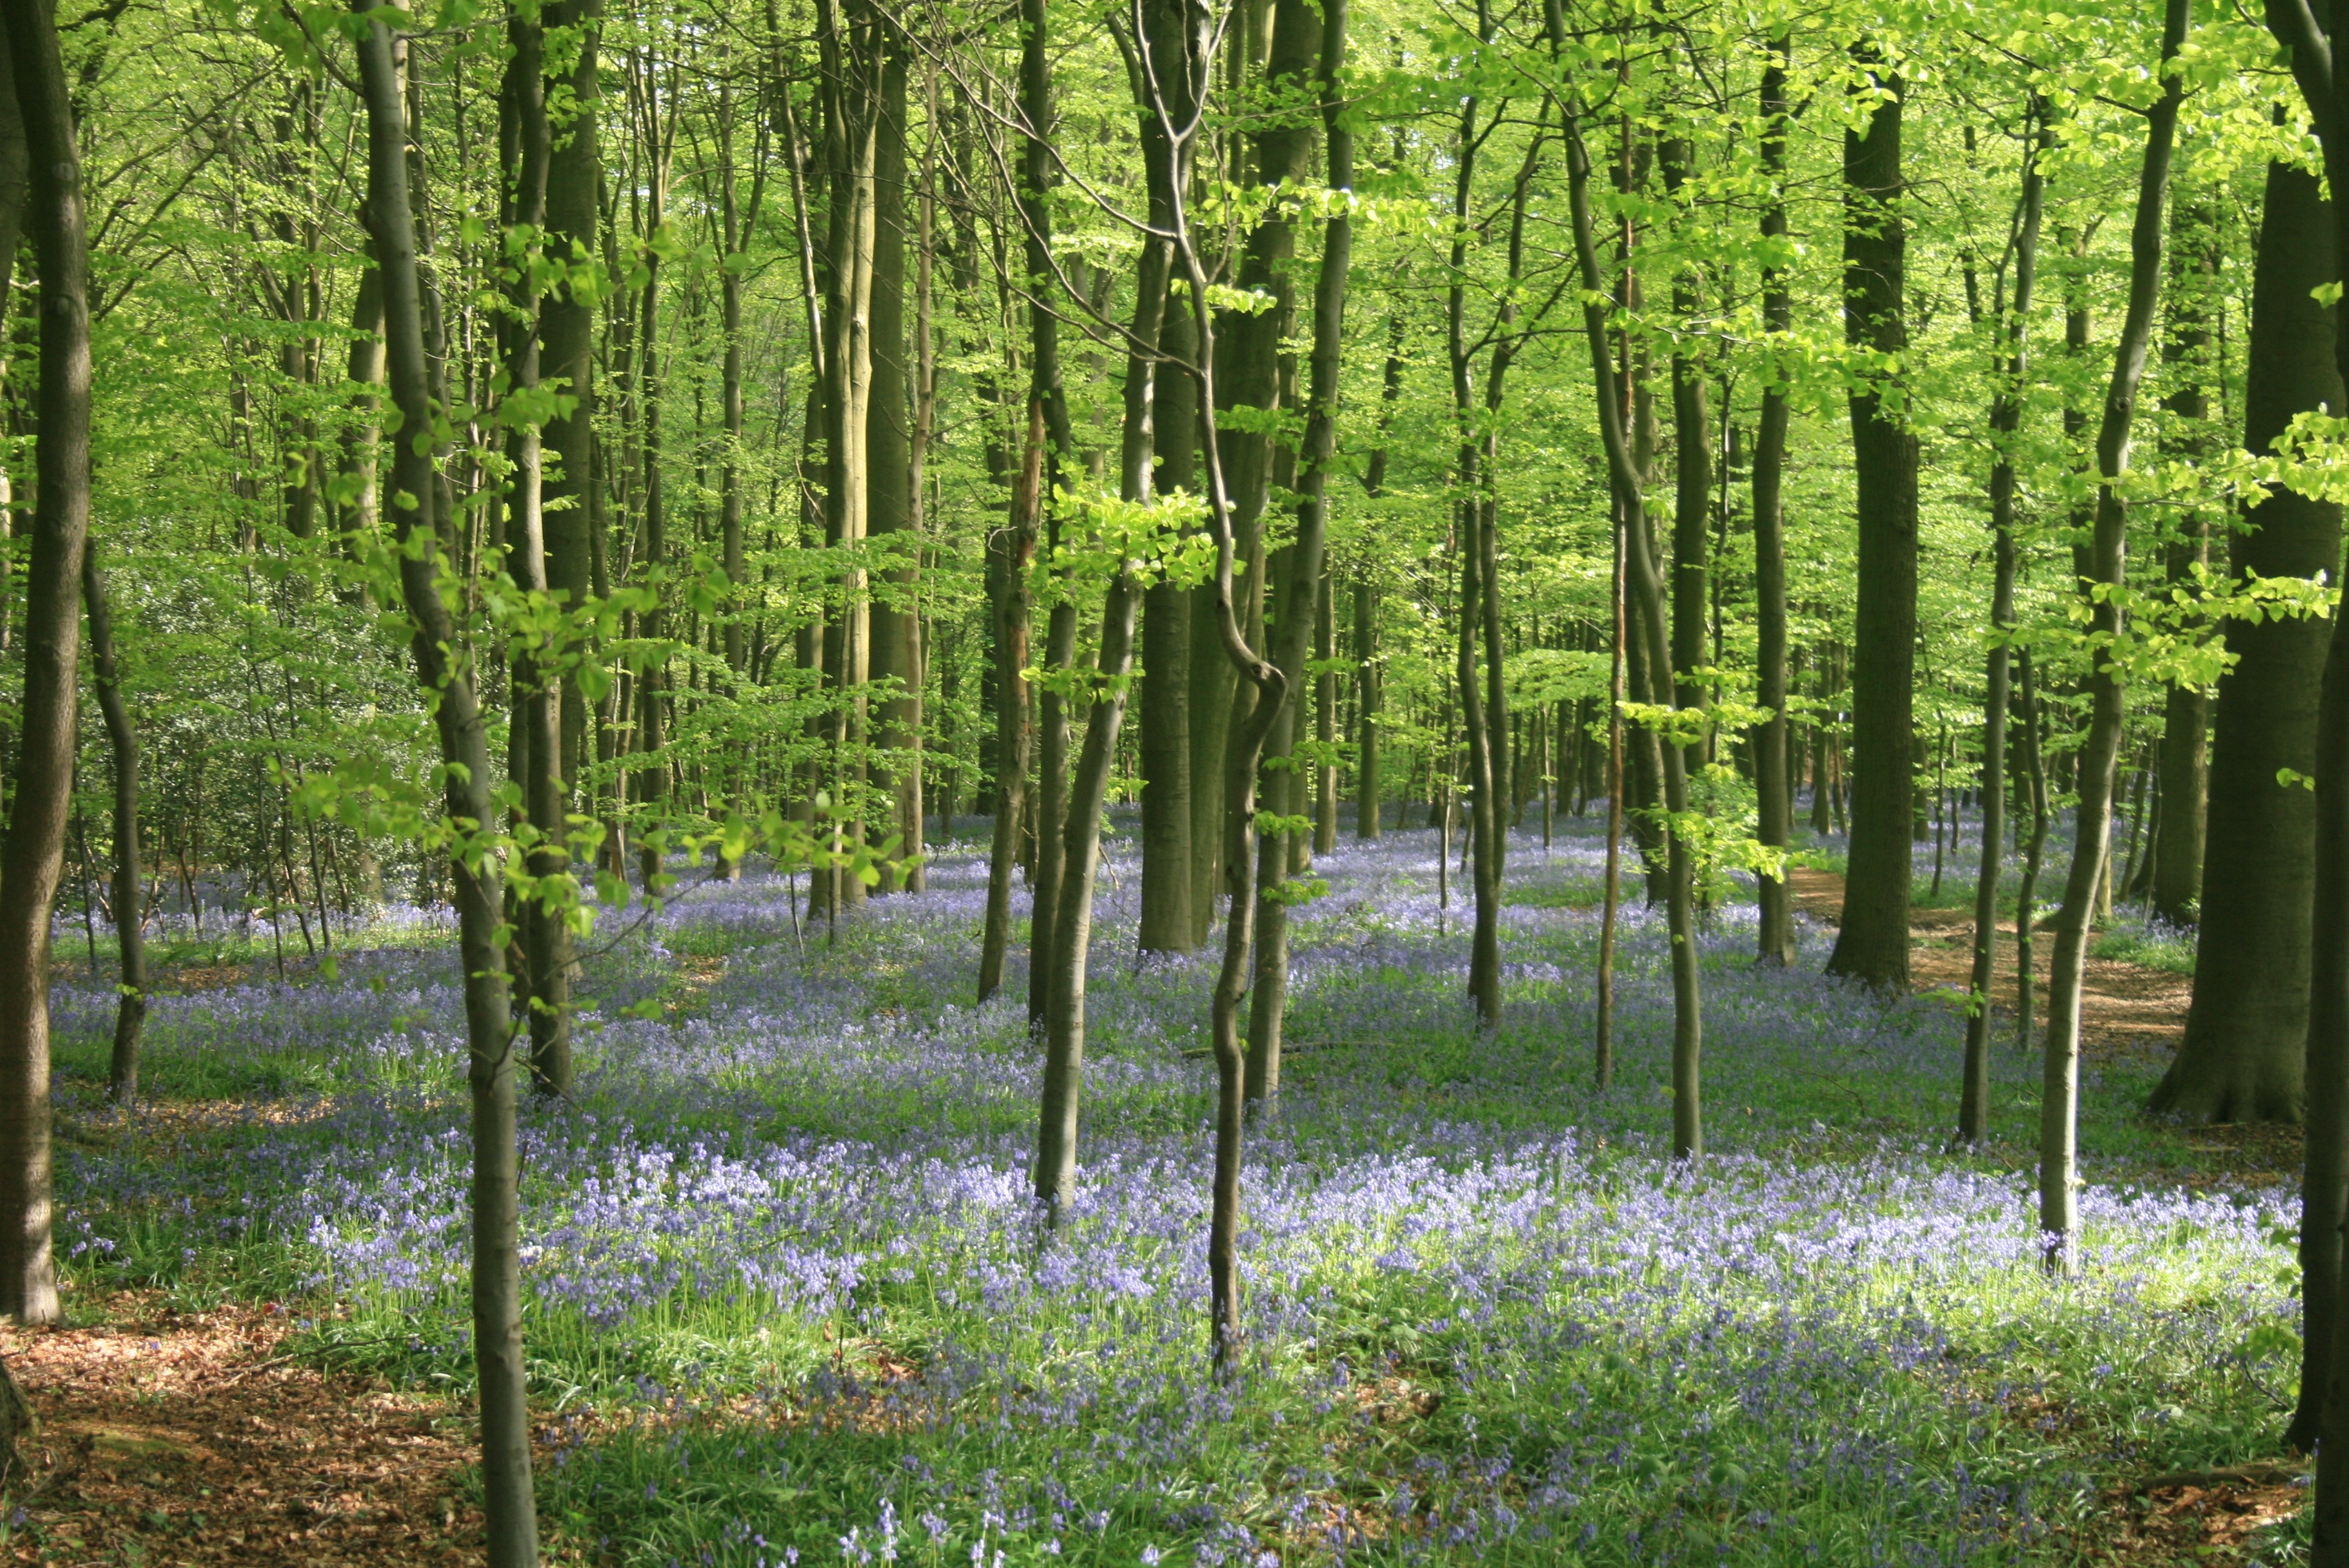
tree, forest, wilderness, leaf, flower, green, jungle, botany, vegetation, rainforest, deciduous, wetland, grove, woodland, habitat, ecosystem, biome, old growth forest, natural environment, temperate broadleaf and mixed forest, temperate coniferous forest